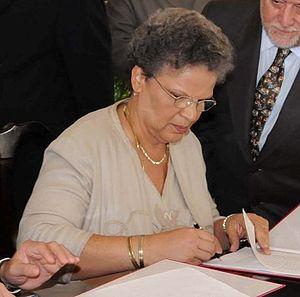
L'histoire contemporaine de la condition des femmes en Haïti débute en mai 1865 au Cap, dans le quartier de la Fossette, lors d'une révolte urbaine et populaire mobilisant majoritairement des femmes. Après ce premier épisode revendicatif, des femmes des couches aisées s'activent à la fin du siècle pour soutenir l'égalité entre les sexes. Au XXᵉ siècle, des femmes participent à la lutte contre le régime dictatorial des Duvalier. En 1986, des femmes paysannes s'investissent dans le mouvement des femmes Papaye.
Michèle Duvivier Pierre-Louis, née le 5 octobre 1947 à Jérémie, est une femme d'État haïtienne.